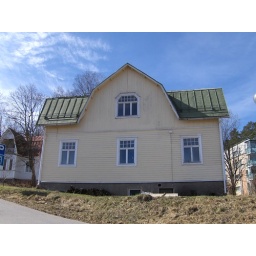
Old wooden houses in Kirkkonummi